Concord, California

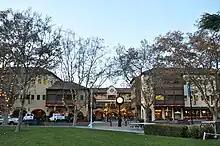

Concord is located at . It is northeast of San Francisco, northeast from Oakland, southwest of Sacramento, and north of San Jose.